USS Saufley

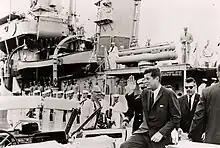
President John F. Kennedy on the Naval Station, Key West by the USS Sautley in November 1962.

Decommissioned on 12 June 1946, "Saufley" remained in the Reserve Fleet for just over three years. Redesignated DDE-465 on 15 March 1949, she was recommissioned on 15 December 1949 and assigned to Escort Destroyer Squadron (CortDesRon) 2, Atlantic Fleet. Within a year, she had participated in two search and rescue operations. The first, in June 1950, was the rescue of 36 passengers from a downed commercial airliner on a Puerto Rico-New York run. The second, in October, was the rescue of a Navy TBM pilot assigned to the escort aircraft carrier, .